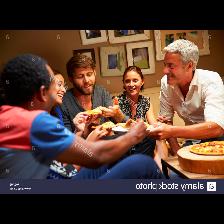
Label: Human